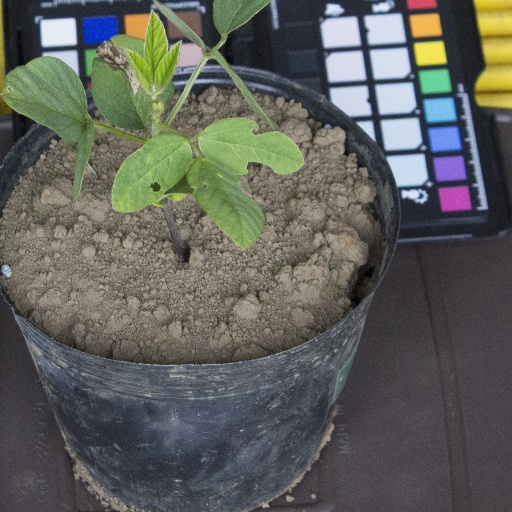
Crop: soybean